American Rifleman

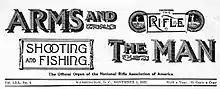
A 1922 masthead of "Arms and the Man" incorporating the previous titles

Following Gould's death in 1903, "Shooting and Fishing" deteriorated. There had been no official connection between the NRA and the magazine, but Gould's prominence in the shooting world had helped establish and lend credibility to the organization as it tried to gain national footing. In 1906, James A. Drain, then Secretary of the NRA, purchased the magazine and renamed it Arms and the Man, becoming its editor and publisher. Two years later, as President of the NRA, Drain moved both the magazine and the NRA—officially two distinct entities—back to Washington D.C. in order to establish closer ties with the political aspects of rifle shooting. Though there was still no explicit tie between the magazine and the NRA, their relationship was extremely close.